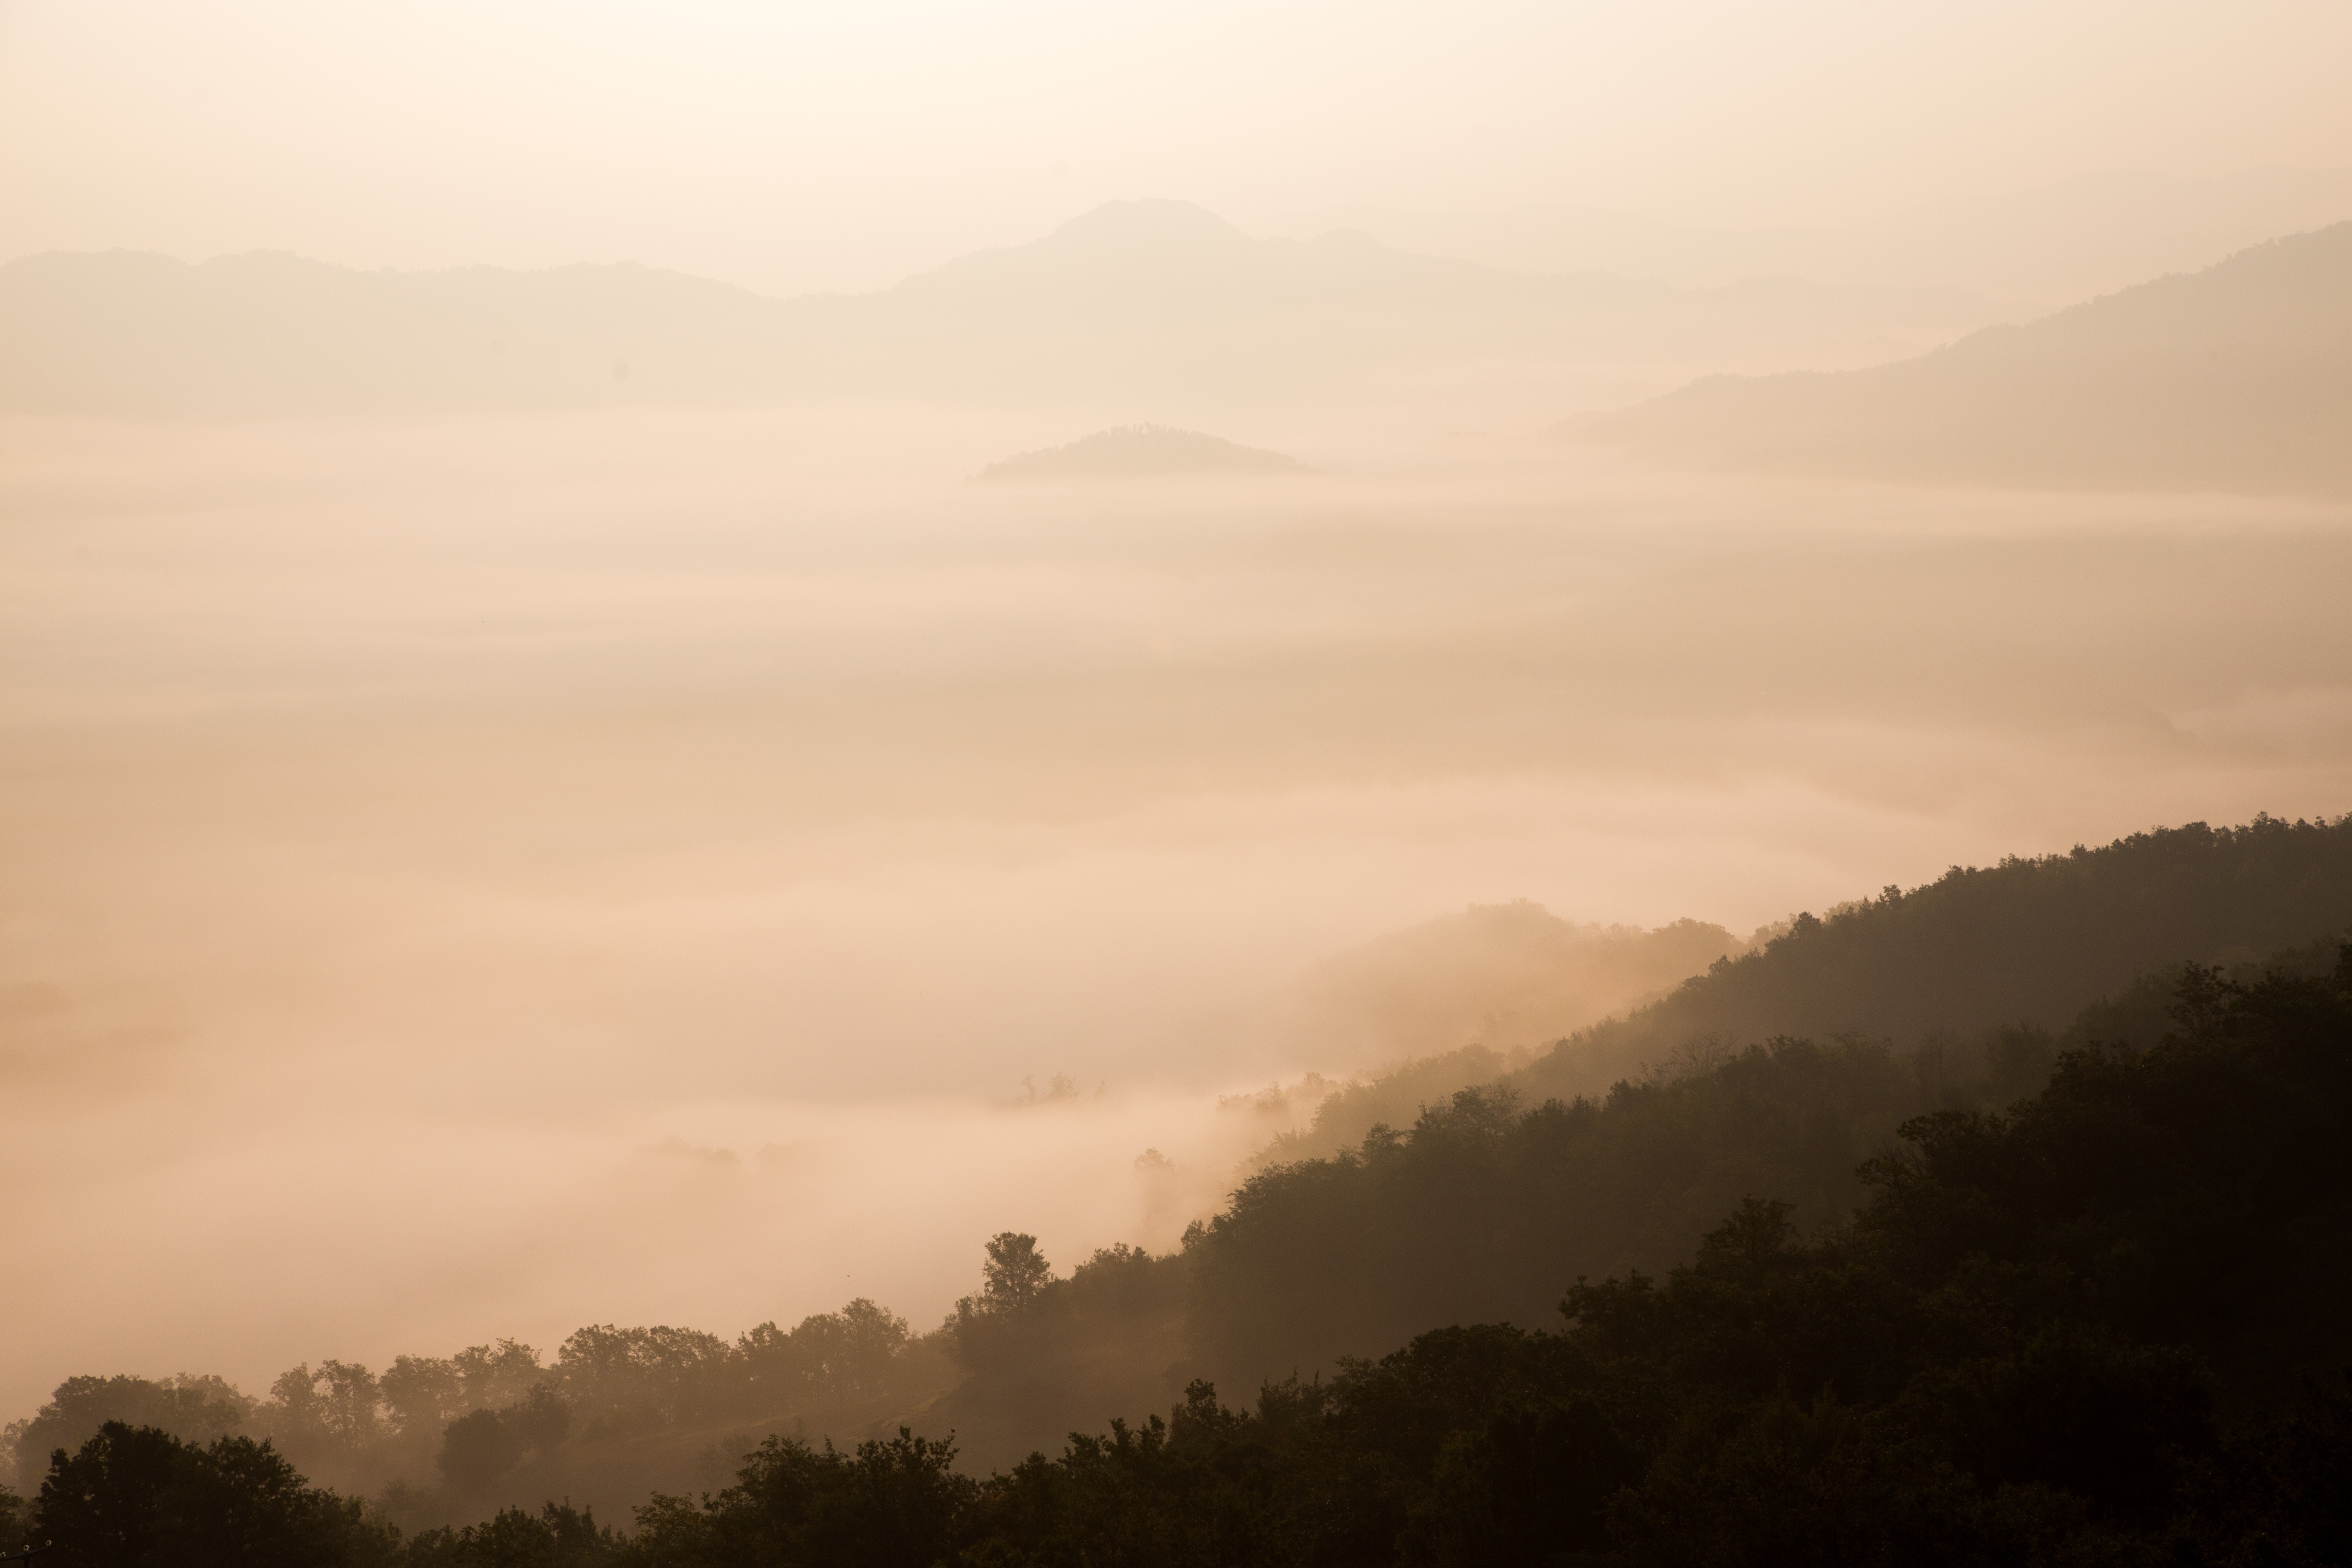
landscape, nature, forest, horizon, mountain, cloud, sky, fog, sunrise, sunset, mist, sunlight, morning, hill, dawn, atmosphere, dusk, evening, weather, haze, dust, plain, trees, hills, mountains, atmospheric phenomenon, mountainous landforms